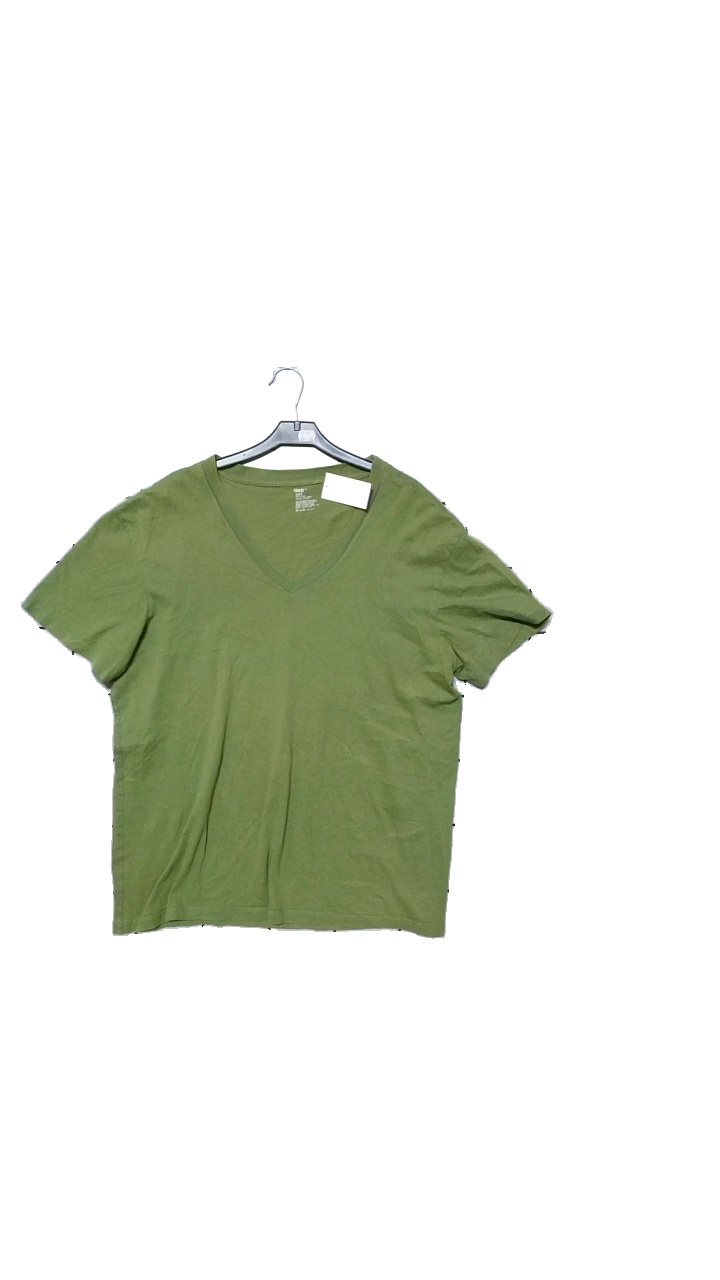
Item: T-shirt (Unisex)
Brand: Gap
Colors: Green
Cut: Regular
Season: All
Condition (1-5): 3
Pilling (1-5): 4
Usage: Reuse
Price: <50